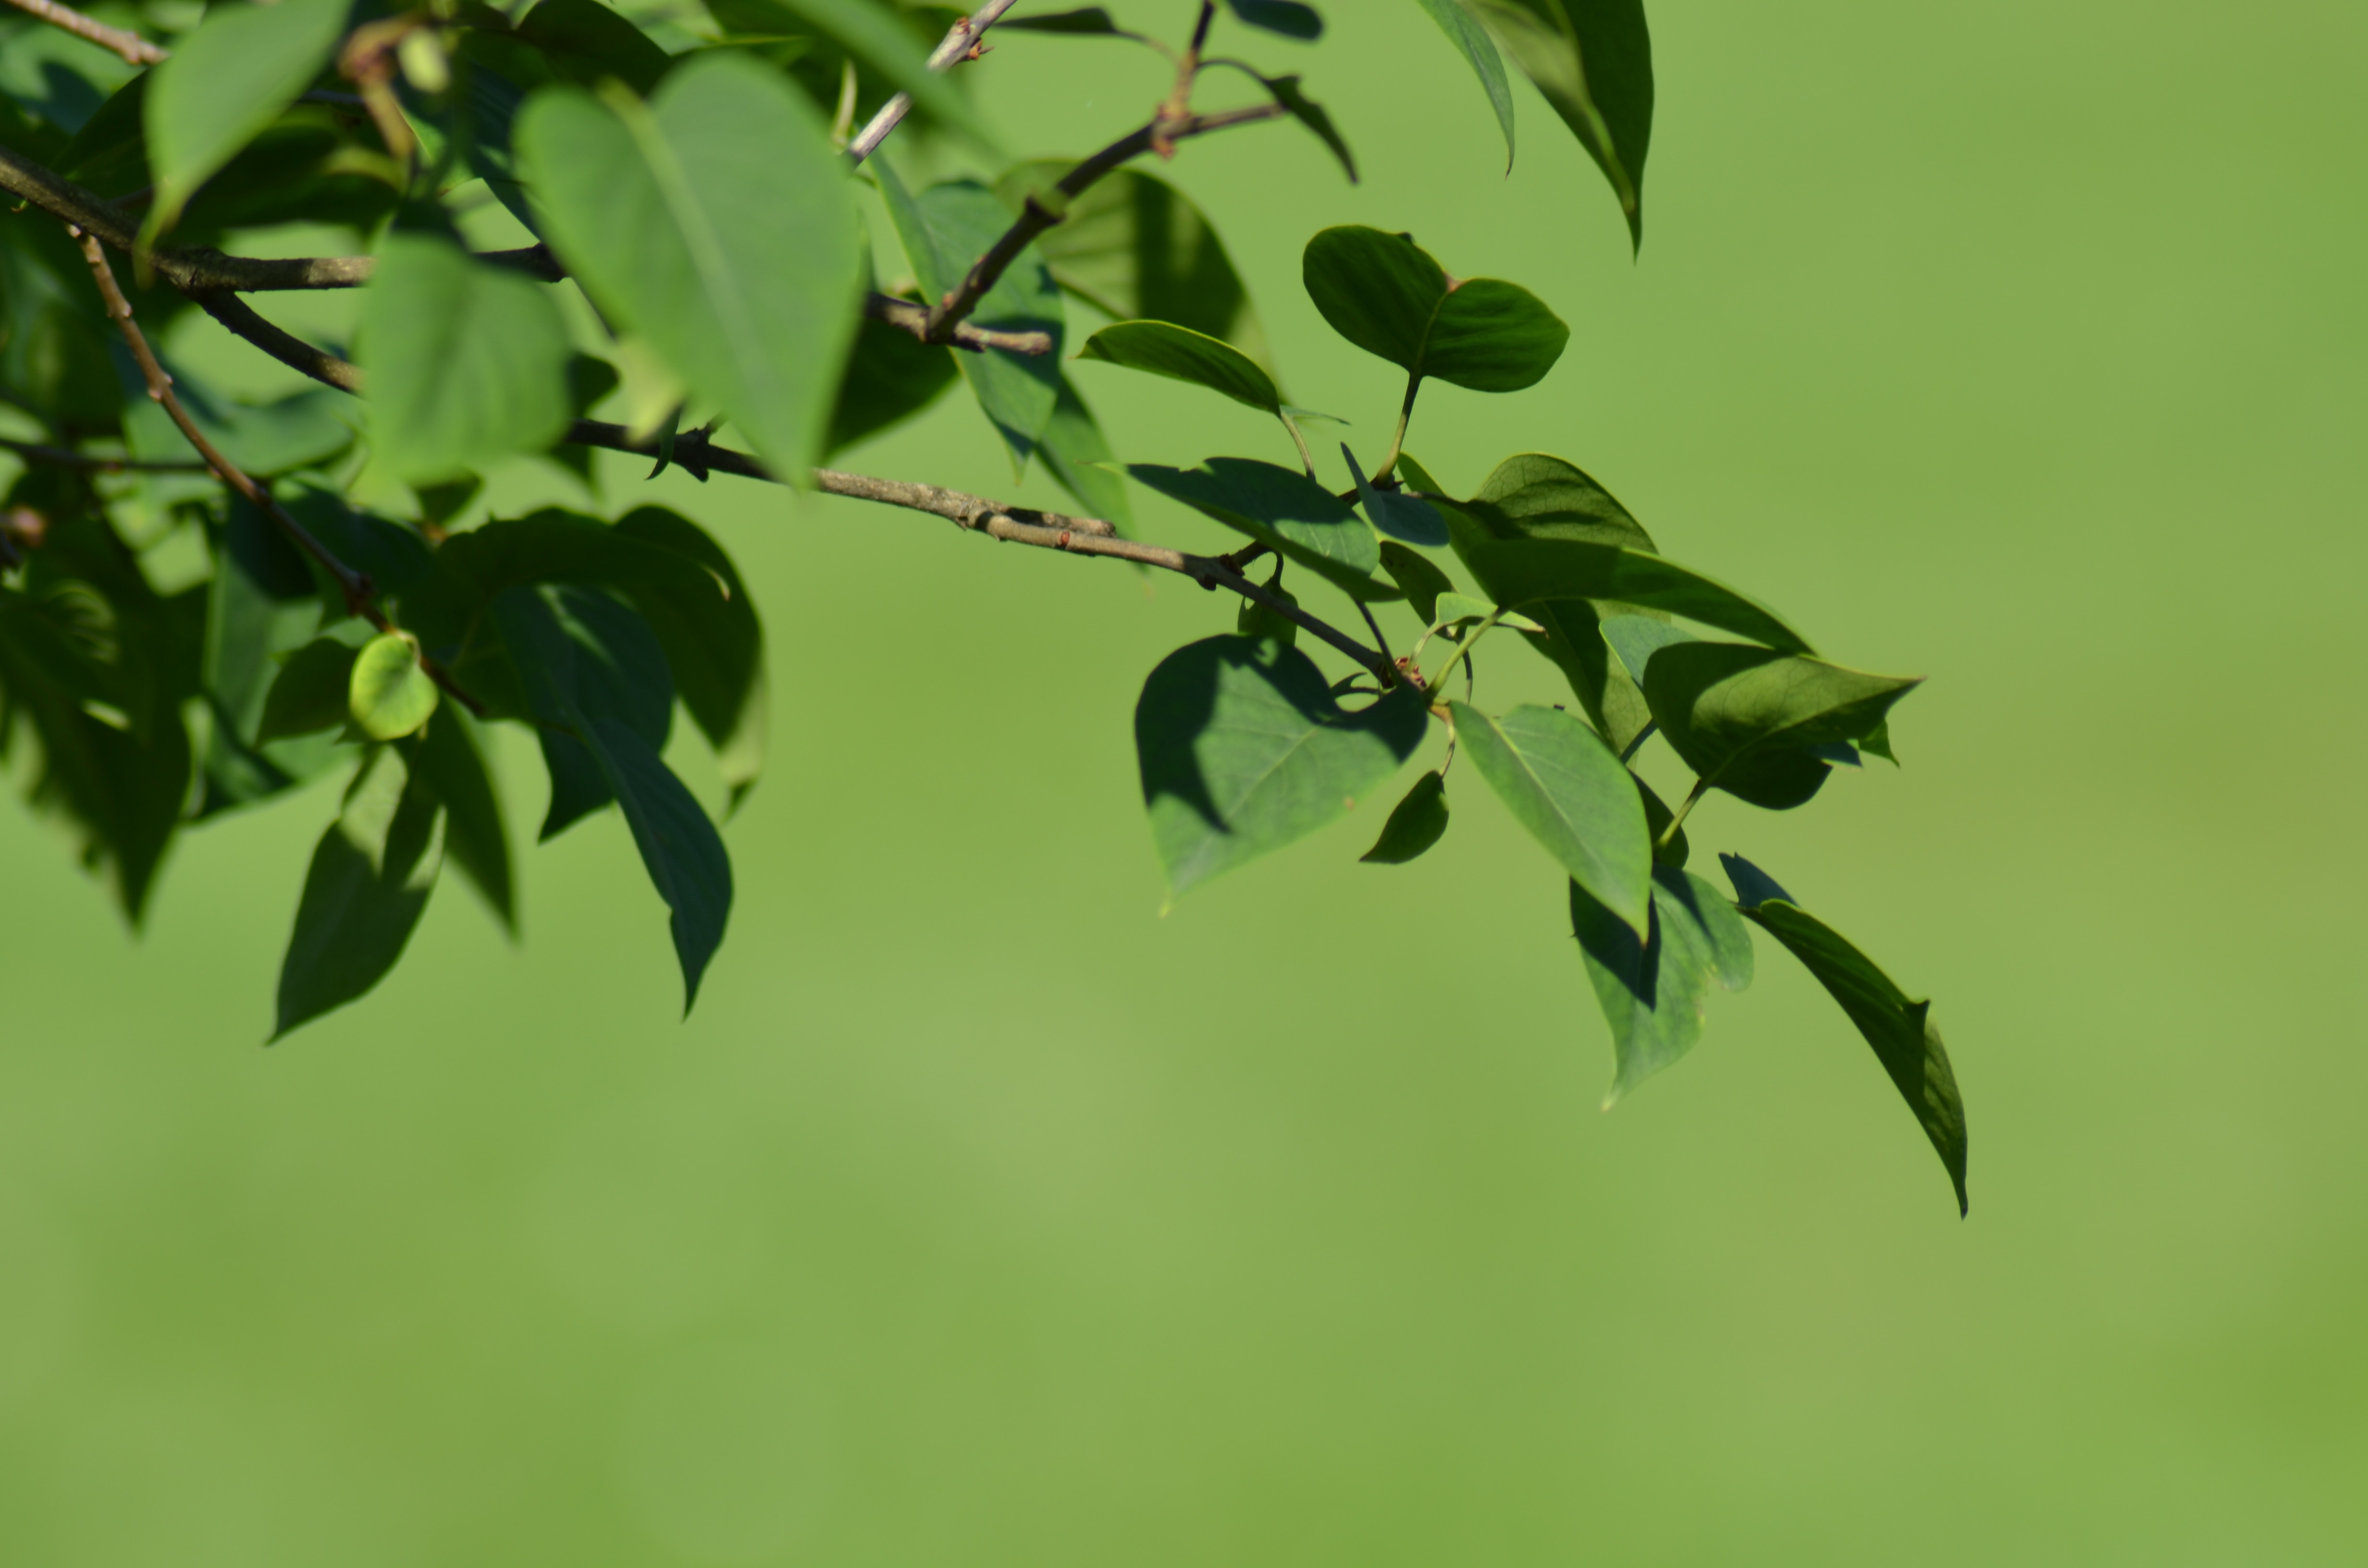
leaf, tree, green, branch, plant, twig, flower, woody plant, botany, organism, plant stem, flowering plant